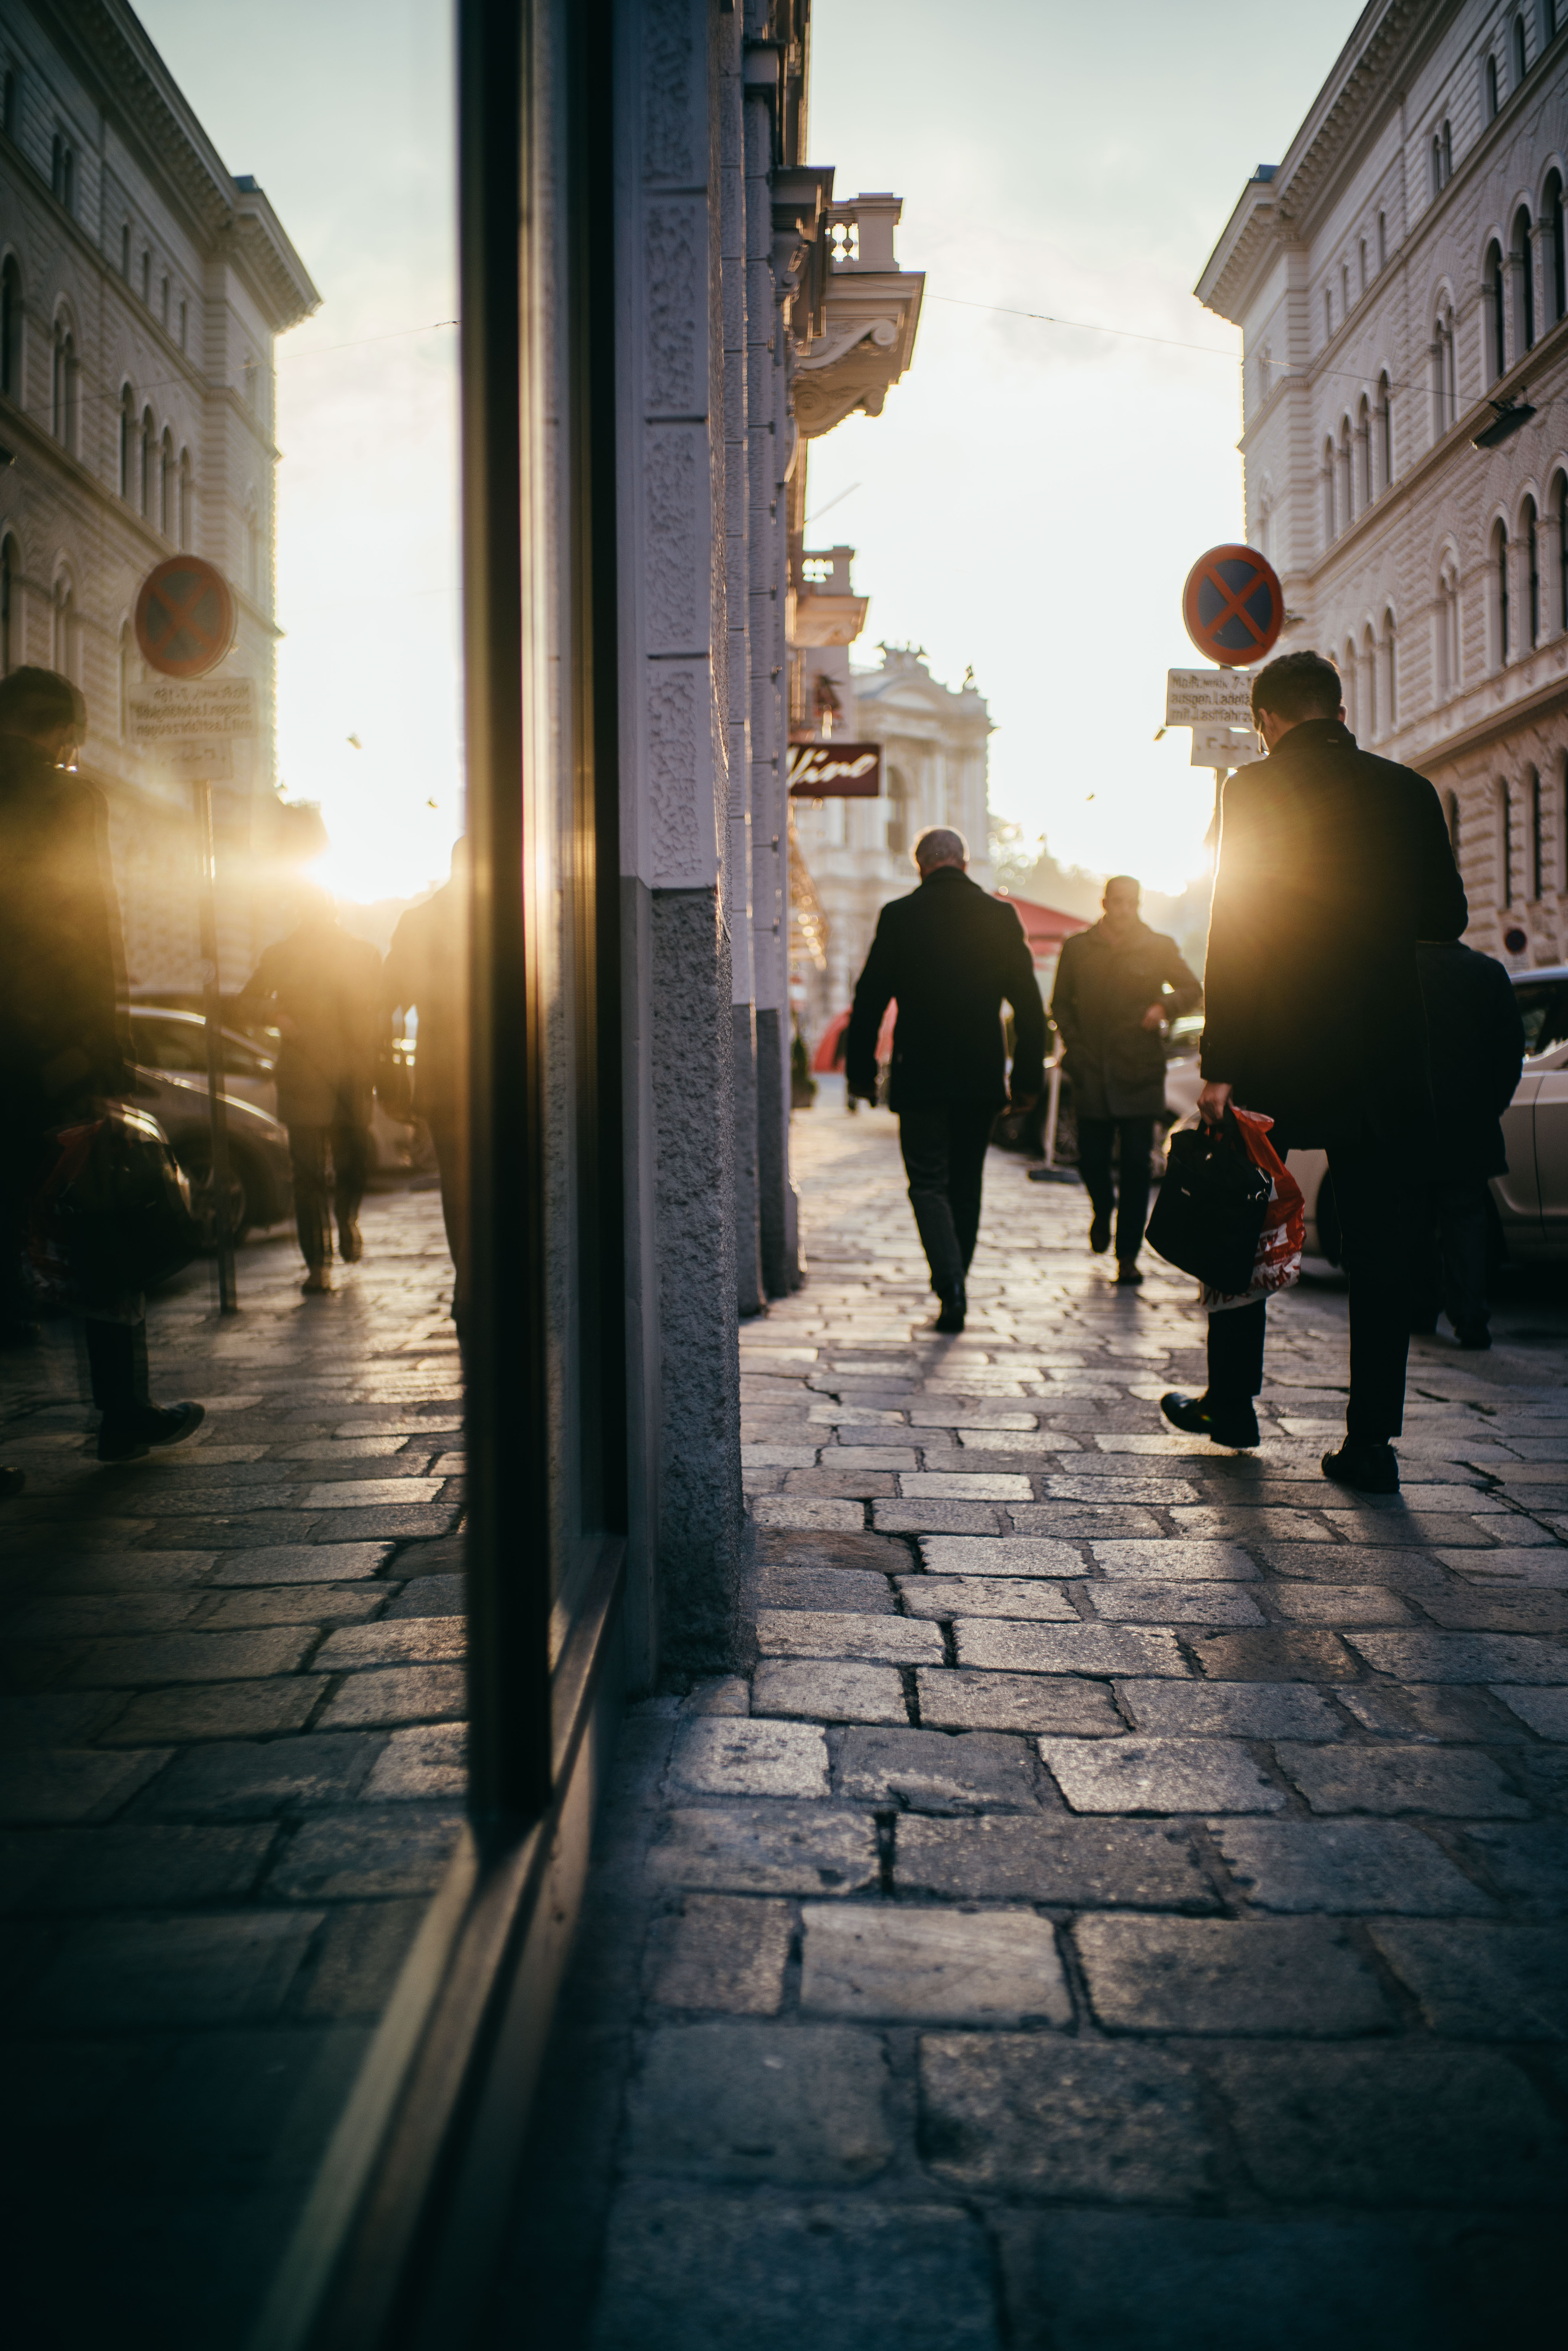
pedestrian, walking, light, people, sun, sunset, road, street, night, vintage, retro, morning, alley, city, urban, cityscape, evening, reflection, color, darkness, austria, art, temple, infrastructure, vienna, stadt, photograph, snapshot, culture, kunst, history, heritage, wien, strase, gegenlicht, kulturerbe, contra, kultur, unescowelterbe, osterreich, urban area, human settlement